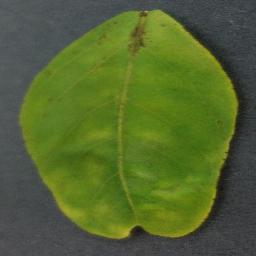
Label: Orange___Haunglongbing_(Citrus_greening)